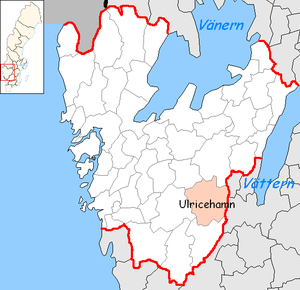
La commune d'Ulricehamn est une commune suédoise du comté de Västra Götaland, peuplée de 23 105 habitants. Son chef-lieu se situe à Ulricehamn.